Collared pika

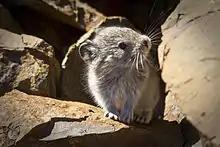
A pika looking to its side

The appearance of collared pikas is similar to other members of the genus "Ochotona". On the dorsal side of their bodies, they have dull grayish fur with gray patches on their shoulders and nape creating an indistinct collar, while on the ventral side they have opaque, white-colored fur. Their winter pelts are similar to "O. princeps", but during the other seasons, "O. collaris"' fur is a darker gray and is less thick than in the winter; They only have one annual molt. During the summer, young that resemble the size of an adult are fully gray, while actual adults are tinged brown around their heads and necks. Some features that are helpful in identifying "O. collaris" from "O. princeps" are the creamy-colored fur over the facial gland, which is brown in "O. princeps." Also, the skull size of "O. collaris" is broader, with a shorter nasal area, a greater tympanic bullae, and different teeth morphology than those of "O. princeps".